Coffee production in El Salvador

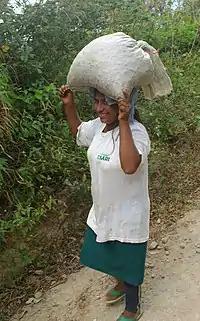
A Fair trade coffee grower.

Despite the continued participation of conservatives, however, the period of the establishment of the coffee republic (roughly 1871 to 1927) is described commonly as the era of the liberal state in El Salvador. The church was not as powerful in El Salvador as in other Latin American states at the time; therefore, the economic aspects of liberalism—an adherence to the principles of free-market capitalism—dominated the conduct of the state. Anti-clericalism was a distinctly secondary theme, expressed primarily through social legislation (such as the establishment of secular marriage and education) rather than through the kind of direct action, e.g., repression and expropriation, taken against the church in 19th- and early 20th-century Mexico.